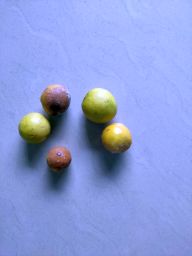
Fruit: Lemon
Quality: Mixed